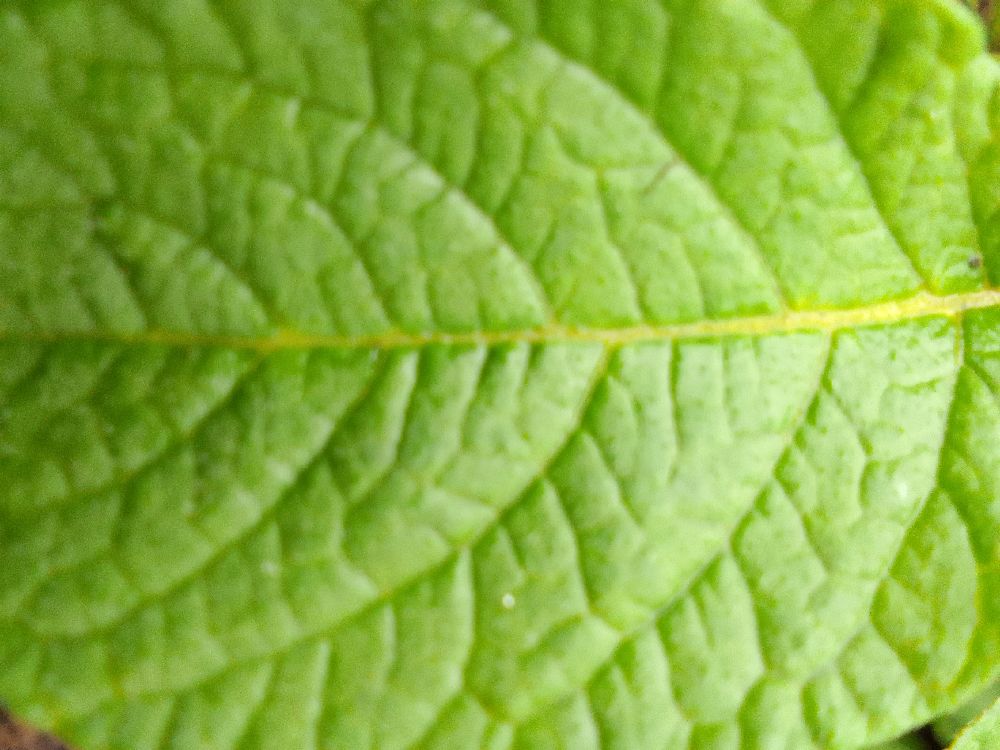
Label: Healthy